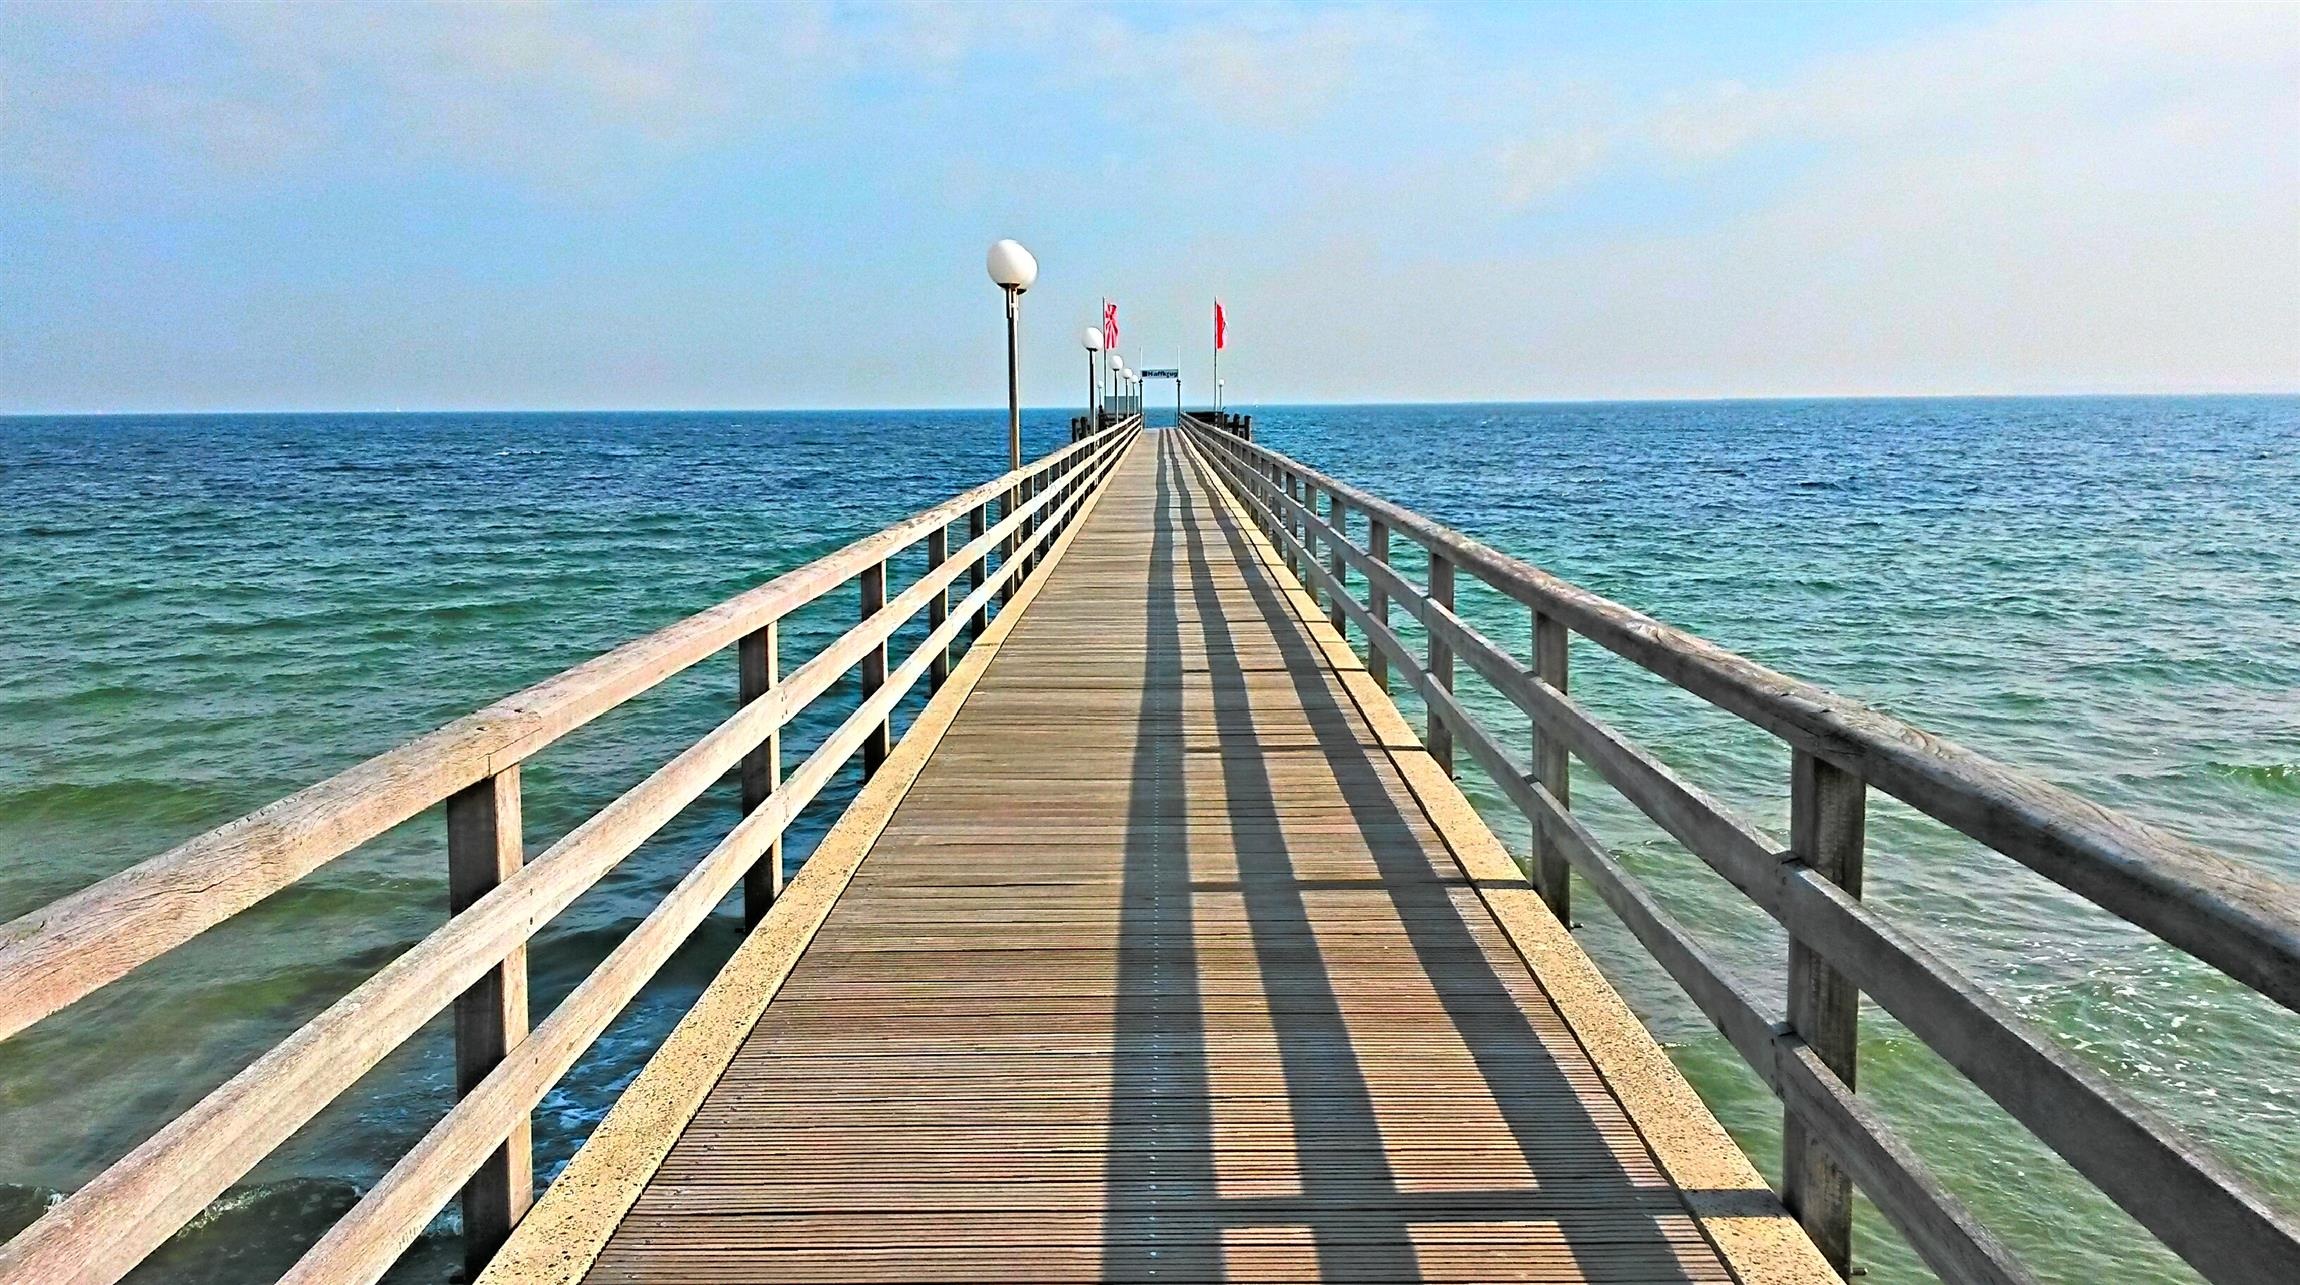
sea, coast, water, boardwalk, bridge, pier, walkway, vacation, web, channel, baltic sea, baltic sea beach, sea bridge, nonbuilding structure, haffkrug